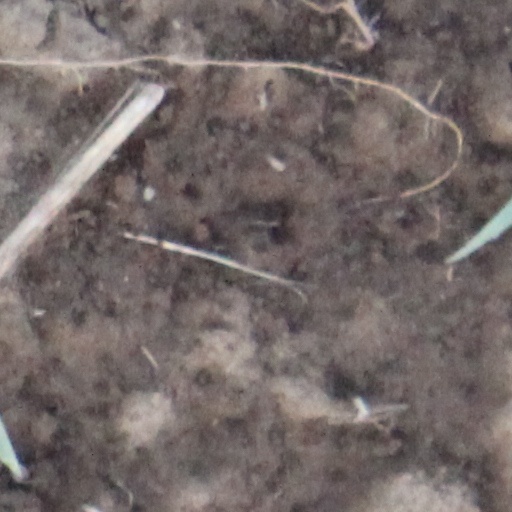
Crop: wheat